Nonington

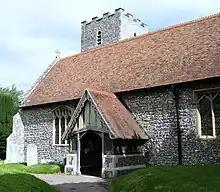
Church of St Mary

The parish church is the Grade I listed 'Church of St Mary'. The church building is constructed of flint and has a plain tiled roof and a two stage tower. Murray's Handbook for Travellers, published in 1858 said the church was Early English, but of "no very great interest". The church underwent restoration in 1887; the nave and north aisle were re-roofed and the wooden beams exposed, teak pews installed and a vestry built in the base of the tower. The church organ is by Norman and Beard and was installed in 1906 and dedicated by parishoners and friends to deceased squires, William Oxenden Hammond and Charles John Plumptre. An article in the "Kentish Express" in March 1913 described the windows of Early English, Decorated and Perpendicular styles as the "great feature of St Mary's"; the interior is described as "absolutely crowded with memorial tablets", owing to the burials of generations of the Hammonds of St Albans manor and the Plumptres of Fredville.